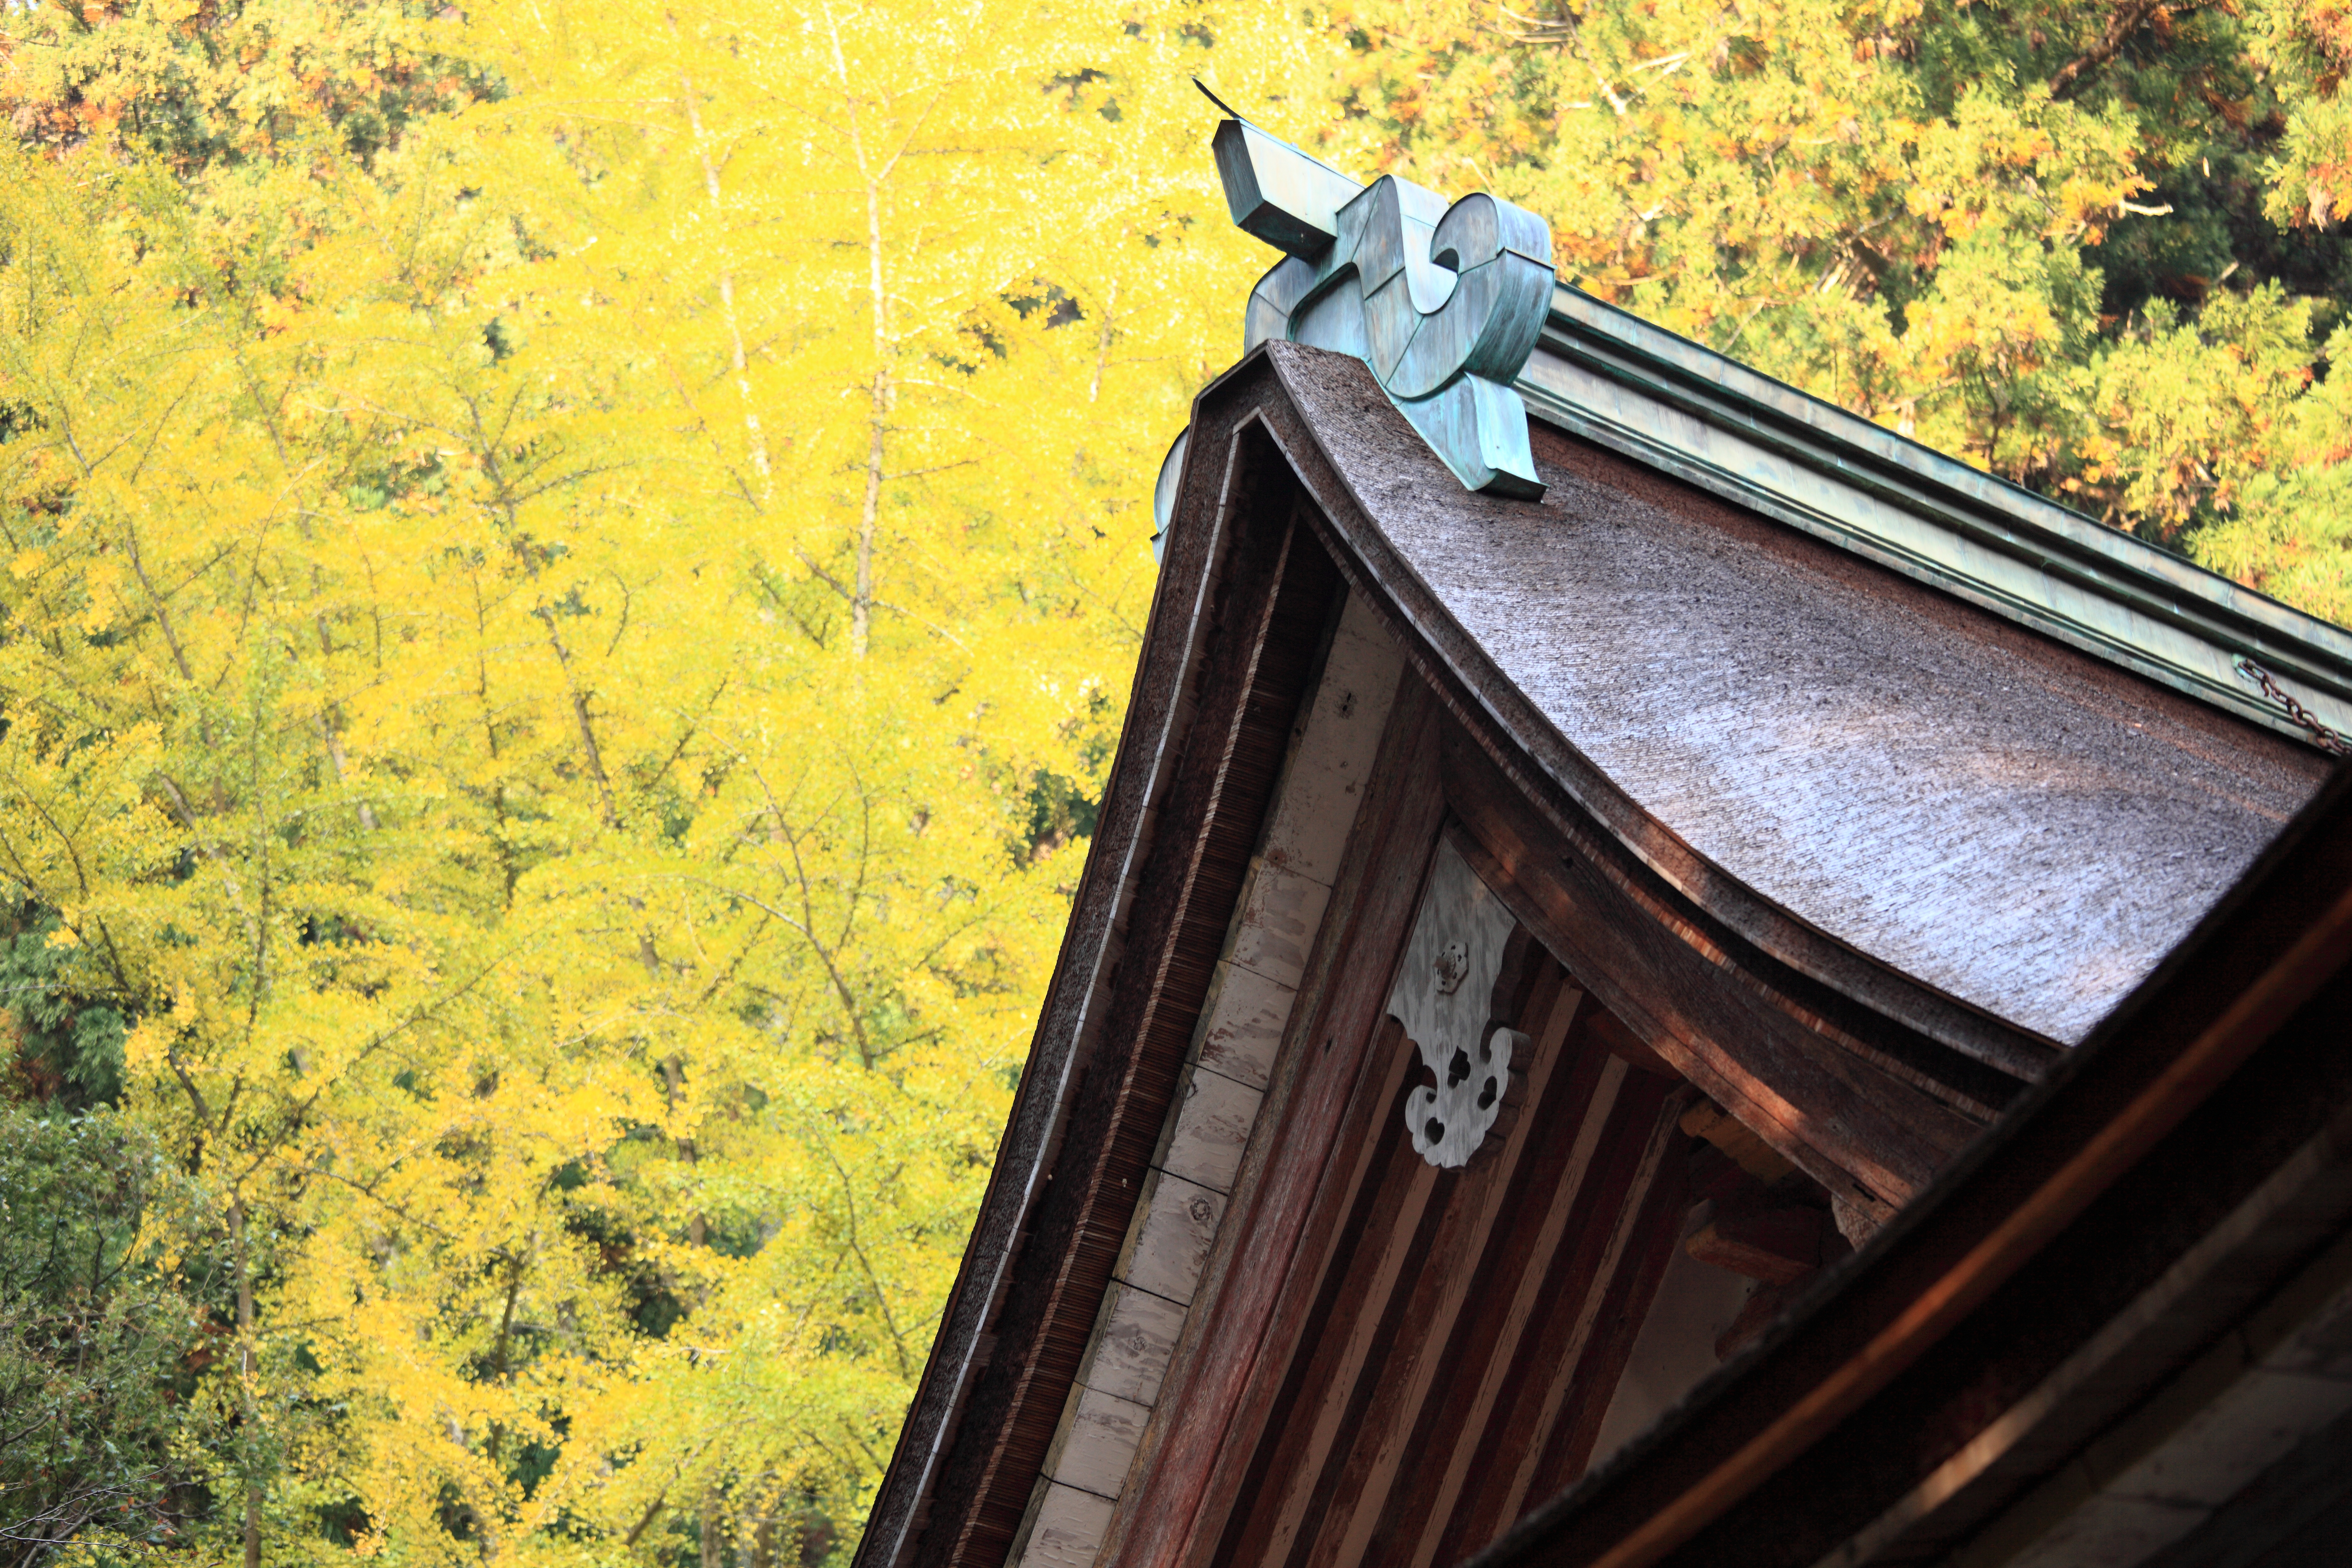
tree, architecture, plant, sunlight, morning, leaf, flower, green, high, color, autumn, yellow, season, temple, nara, 5d, ginkgo, biloba, hires, markii, hi, res, resolution, murouji, rural area, taxonomy binomial ginkgobiloba